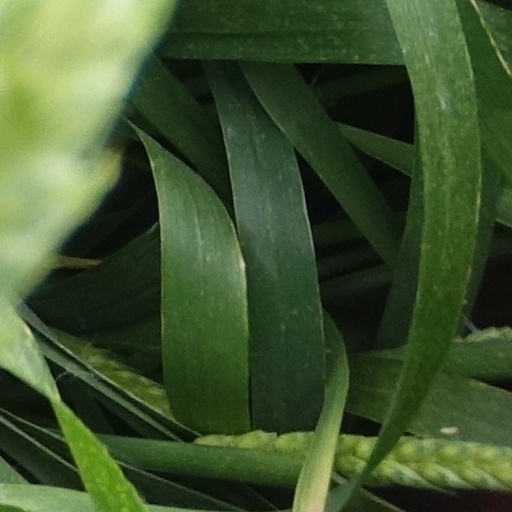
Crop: wheat